Miles City Waterworks Building and Pumping Plant Park

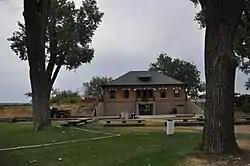

The Miles City Waterworks Building and Pumping Plant Park is a National Registered Historic Place located in Miles City, Montana. It served as waterworks for Miles City from 1911 to 1974, and was added to the Register on September 26, 1979.